2005 Spanish European Constitution referendum

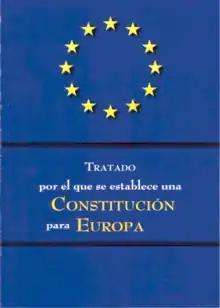
Front cover of an edition of the constitutional treaty published and distributed for free by the Spanish government

A referendum on the Treaty establishing a Constitution for Europe was held in Spain on Sunday, 20 February 2005. The question asked was "Do you approve of the Treaty establishing a Constitution for Europe?". The consultative referendum on ratification of the proposed Constitution for the European Union was approved by 81.8% of valid votes, although turnout was just 41.8%, the lowest since the end of the Franco era.